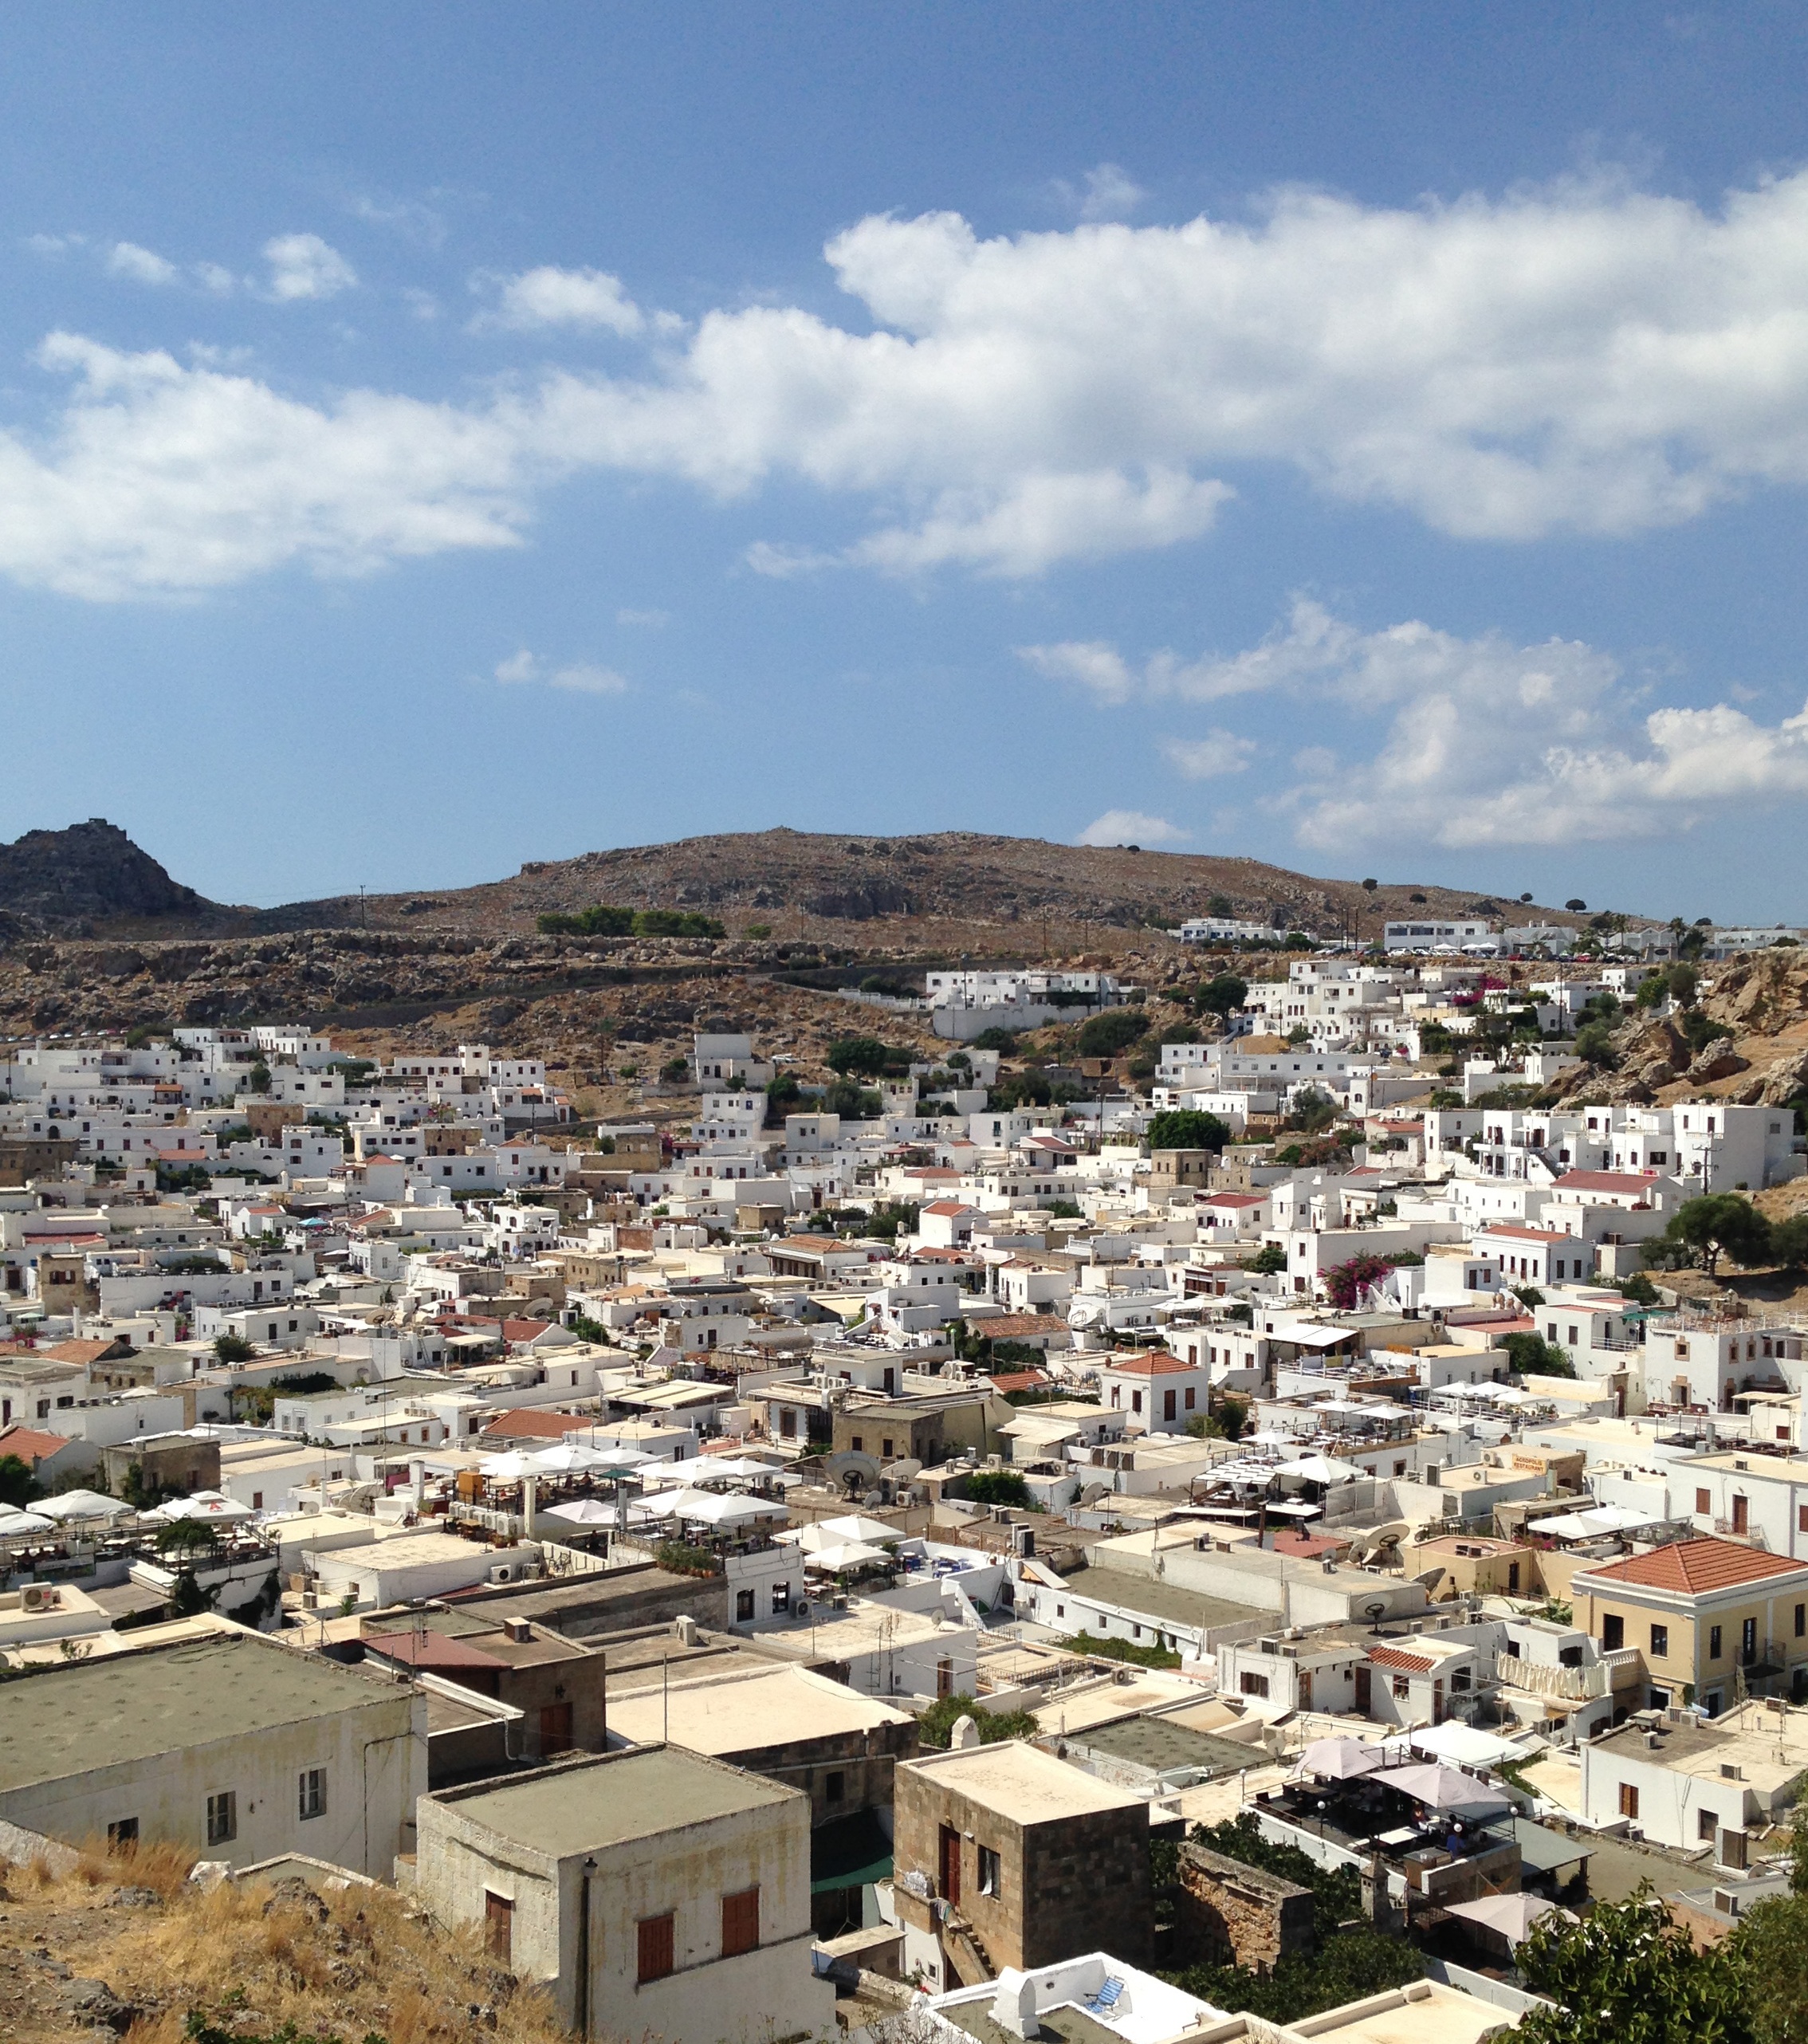
landscape, sea, coast, town, city, cityscape, panorama, village, suburb, mediterranean, holiday, old town, homes, greece, neighbourhood, rhodes, aerial photography, greek town, residential area, geographical feature, human settlement